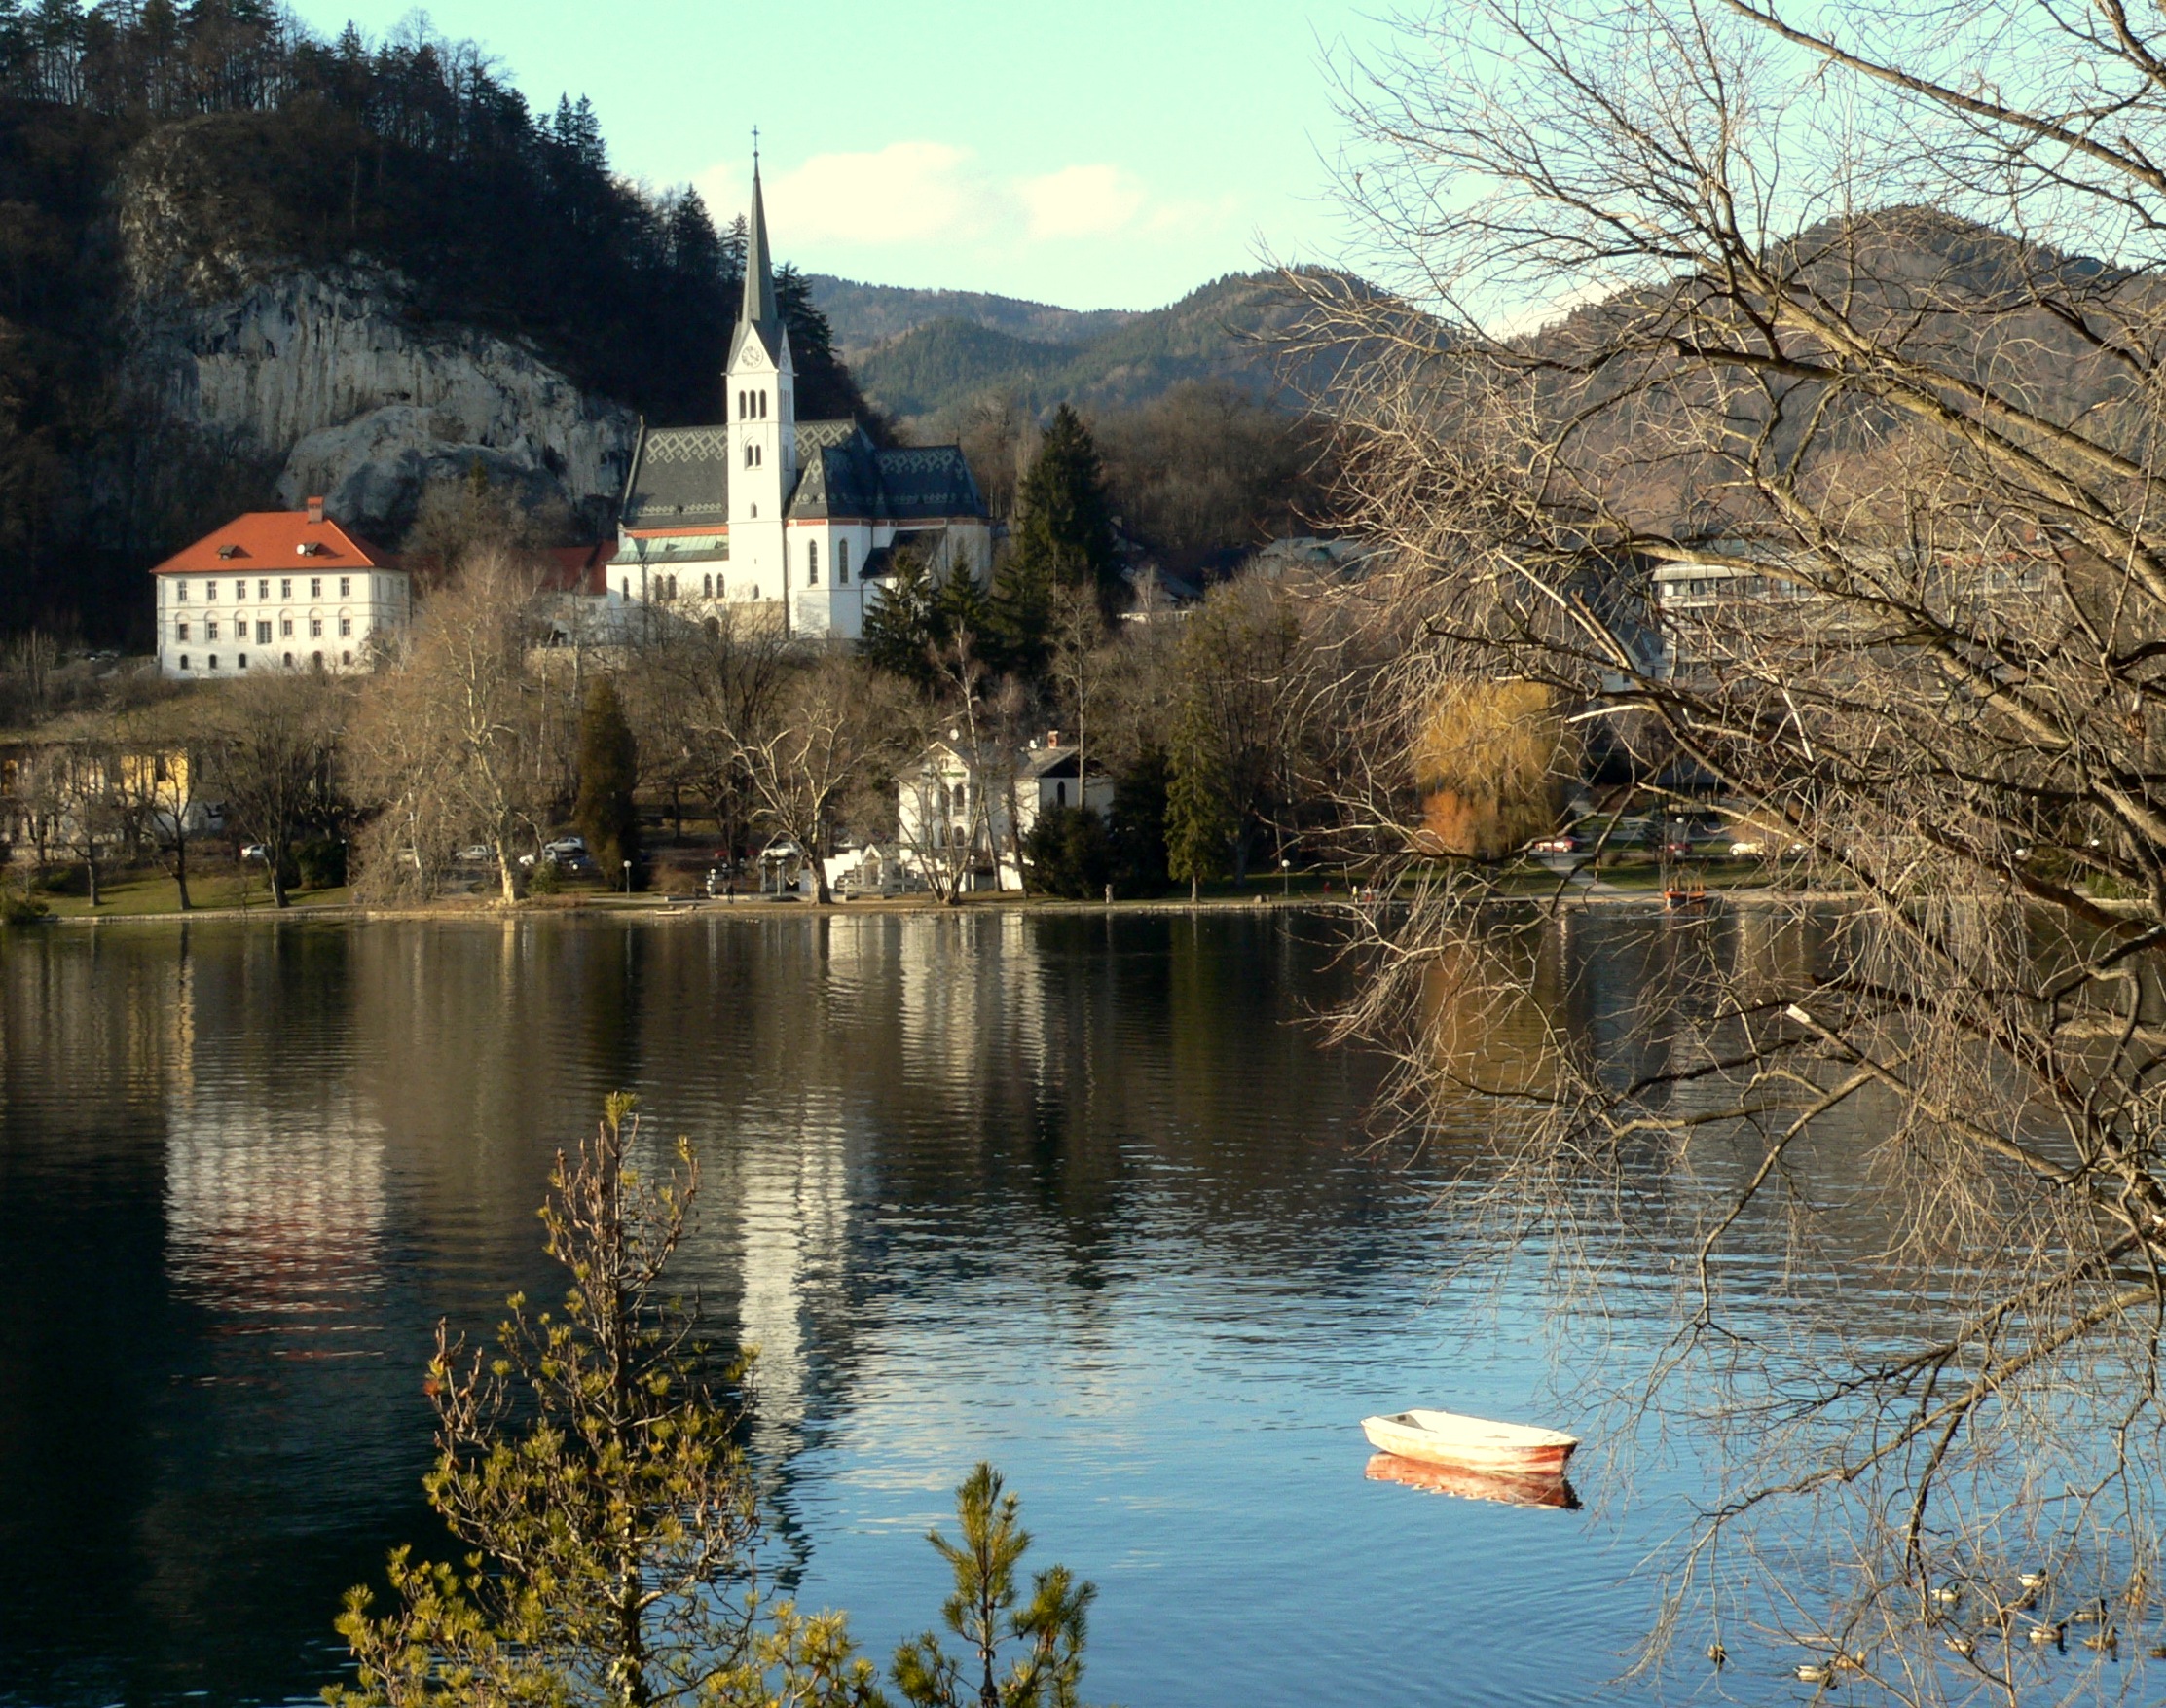
tree, water, flower, lake, river, pond, reflection, autumn, reservoir, waterway